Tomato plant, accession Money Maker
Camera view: bottom (45 deg); turntable rotation: 180 degrees
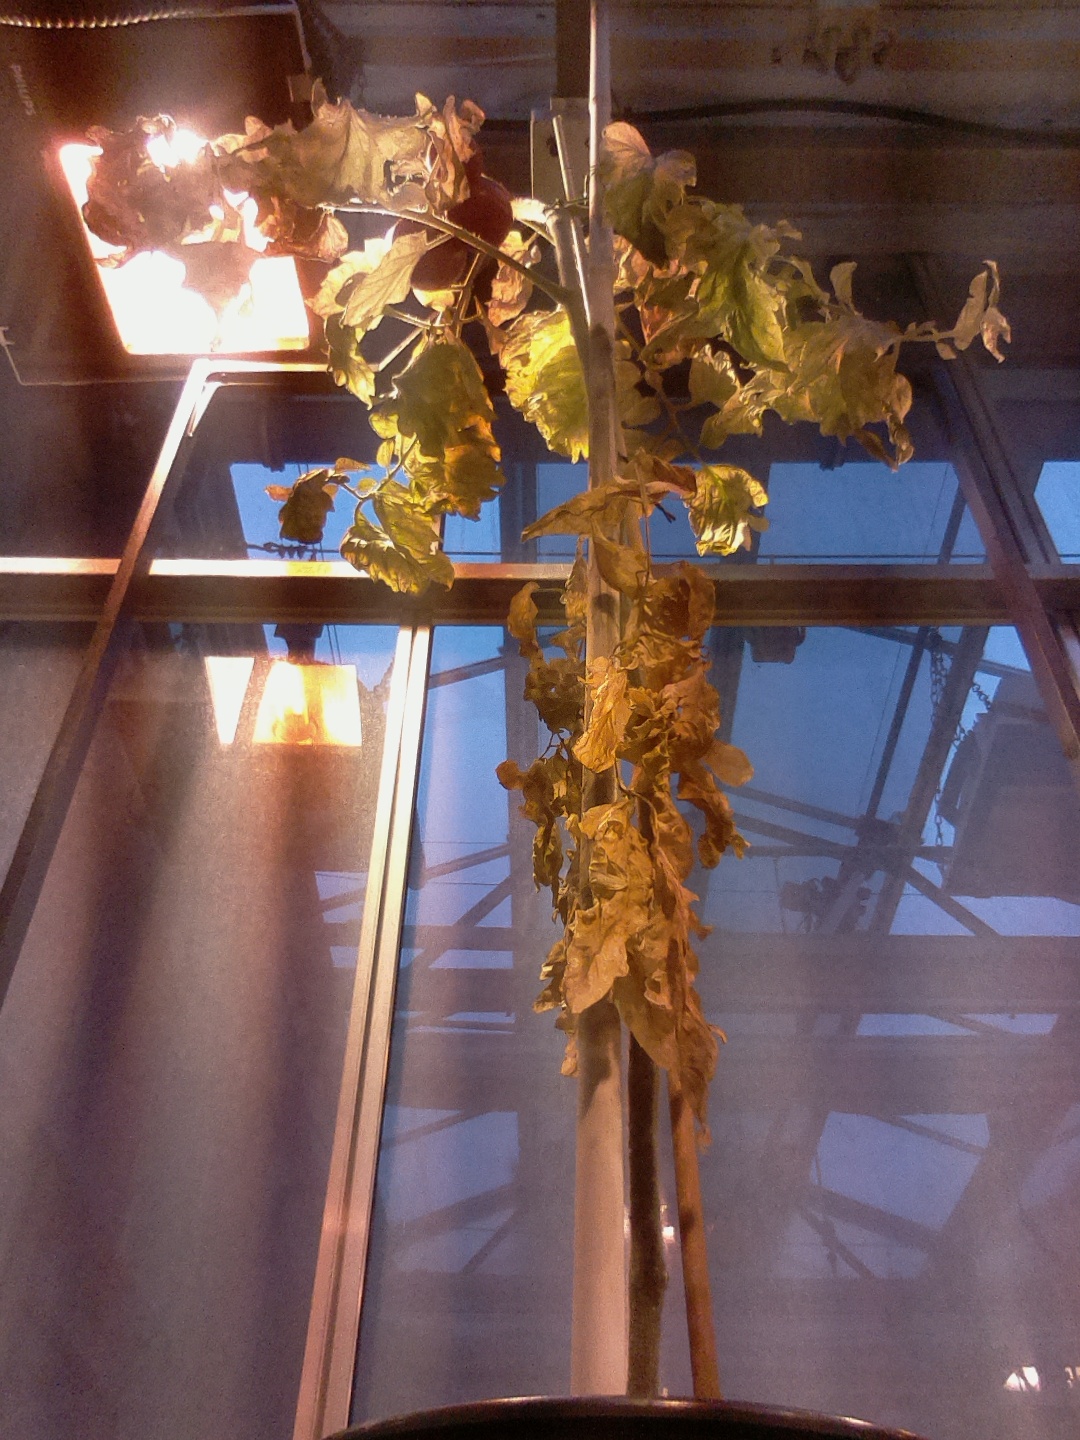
BBCH growth stage 88: 80%-90% of fruits show typical fully ripe color